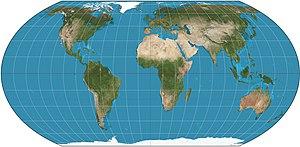
La projection Equal Earth est une projection cartographique pseudo-cylindrique équivalente inventée par Bojan Šavrič, Bernhard Jenny et Tom Patterson en 2018. Elle s’inspire de la projection de Robinson largement utilisée dans les écoles anglo-saxonnes, mais contrairement à celle-ci, conserve la taille relative des zones. Les équations de projection sont simples à mettre en œuvre et rapides à évaluer.